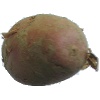
Label: red_potato